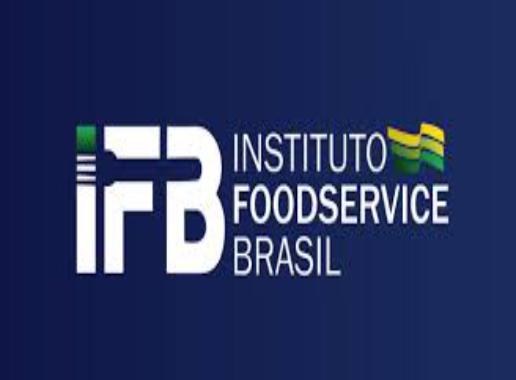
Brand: Ifb
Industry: Necessities